Captain Birdseye

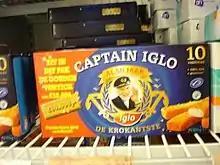
Captain Iglo fish fingers box

Captain Birdseye, also known as Captain Iglo, is the advertising mascot for the Birds Eye (known as Iglo in parts of Europe) frozen food brand founded by Clarence Birdseye. Appearing in numerous television and billboard commercials, he has been played or modelled by various actors and is generally depicted as a clean living, older sailor with a white beard, dressed in merchant naval uniform and a white polo neck sweater and with a West Country pirate-style accent.